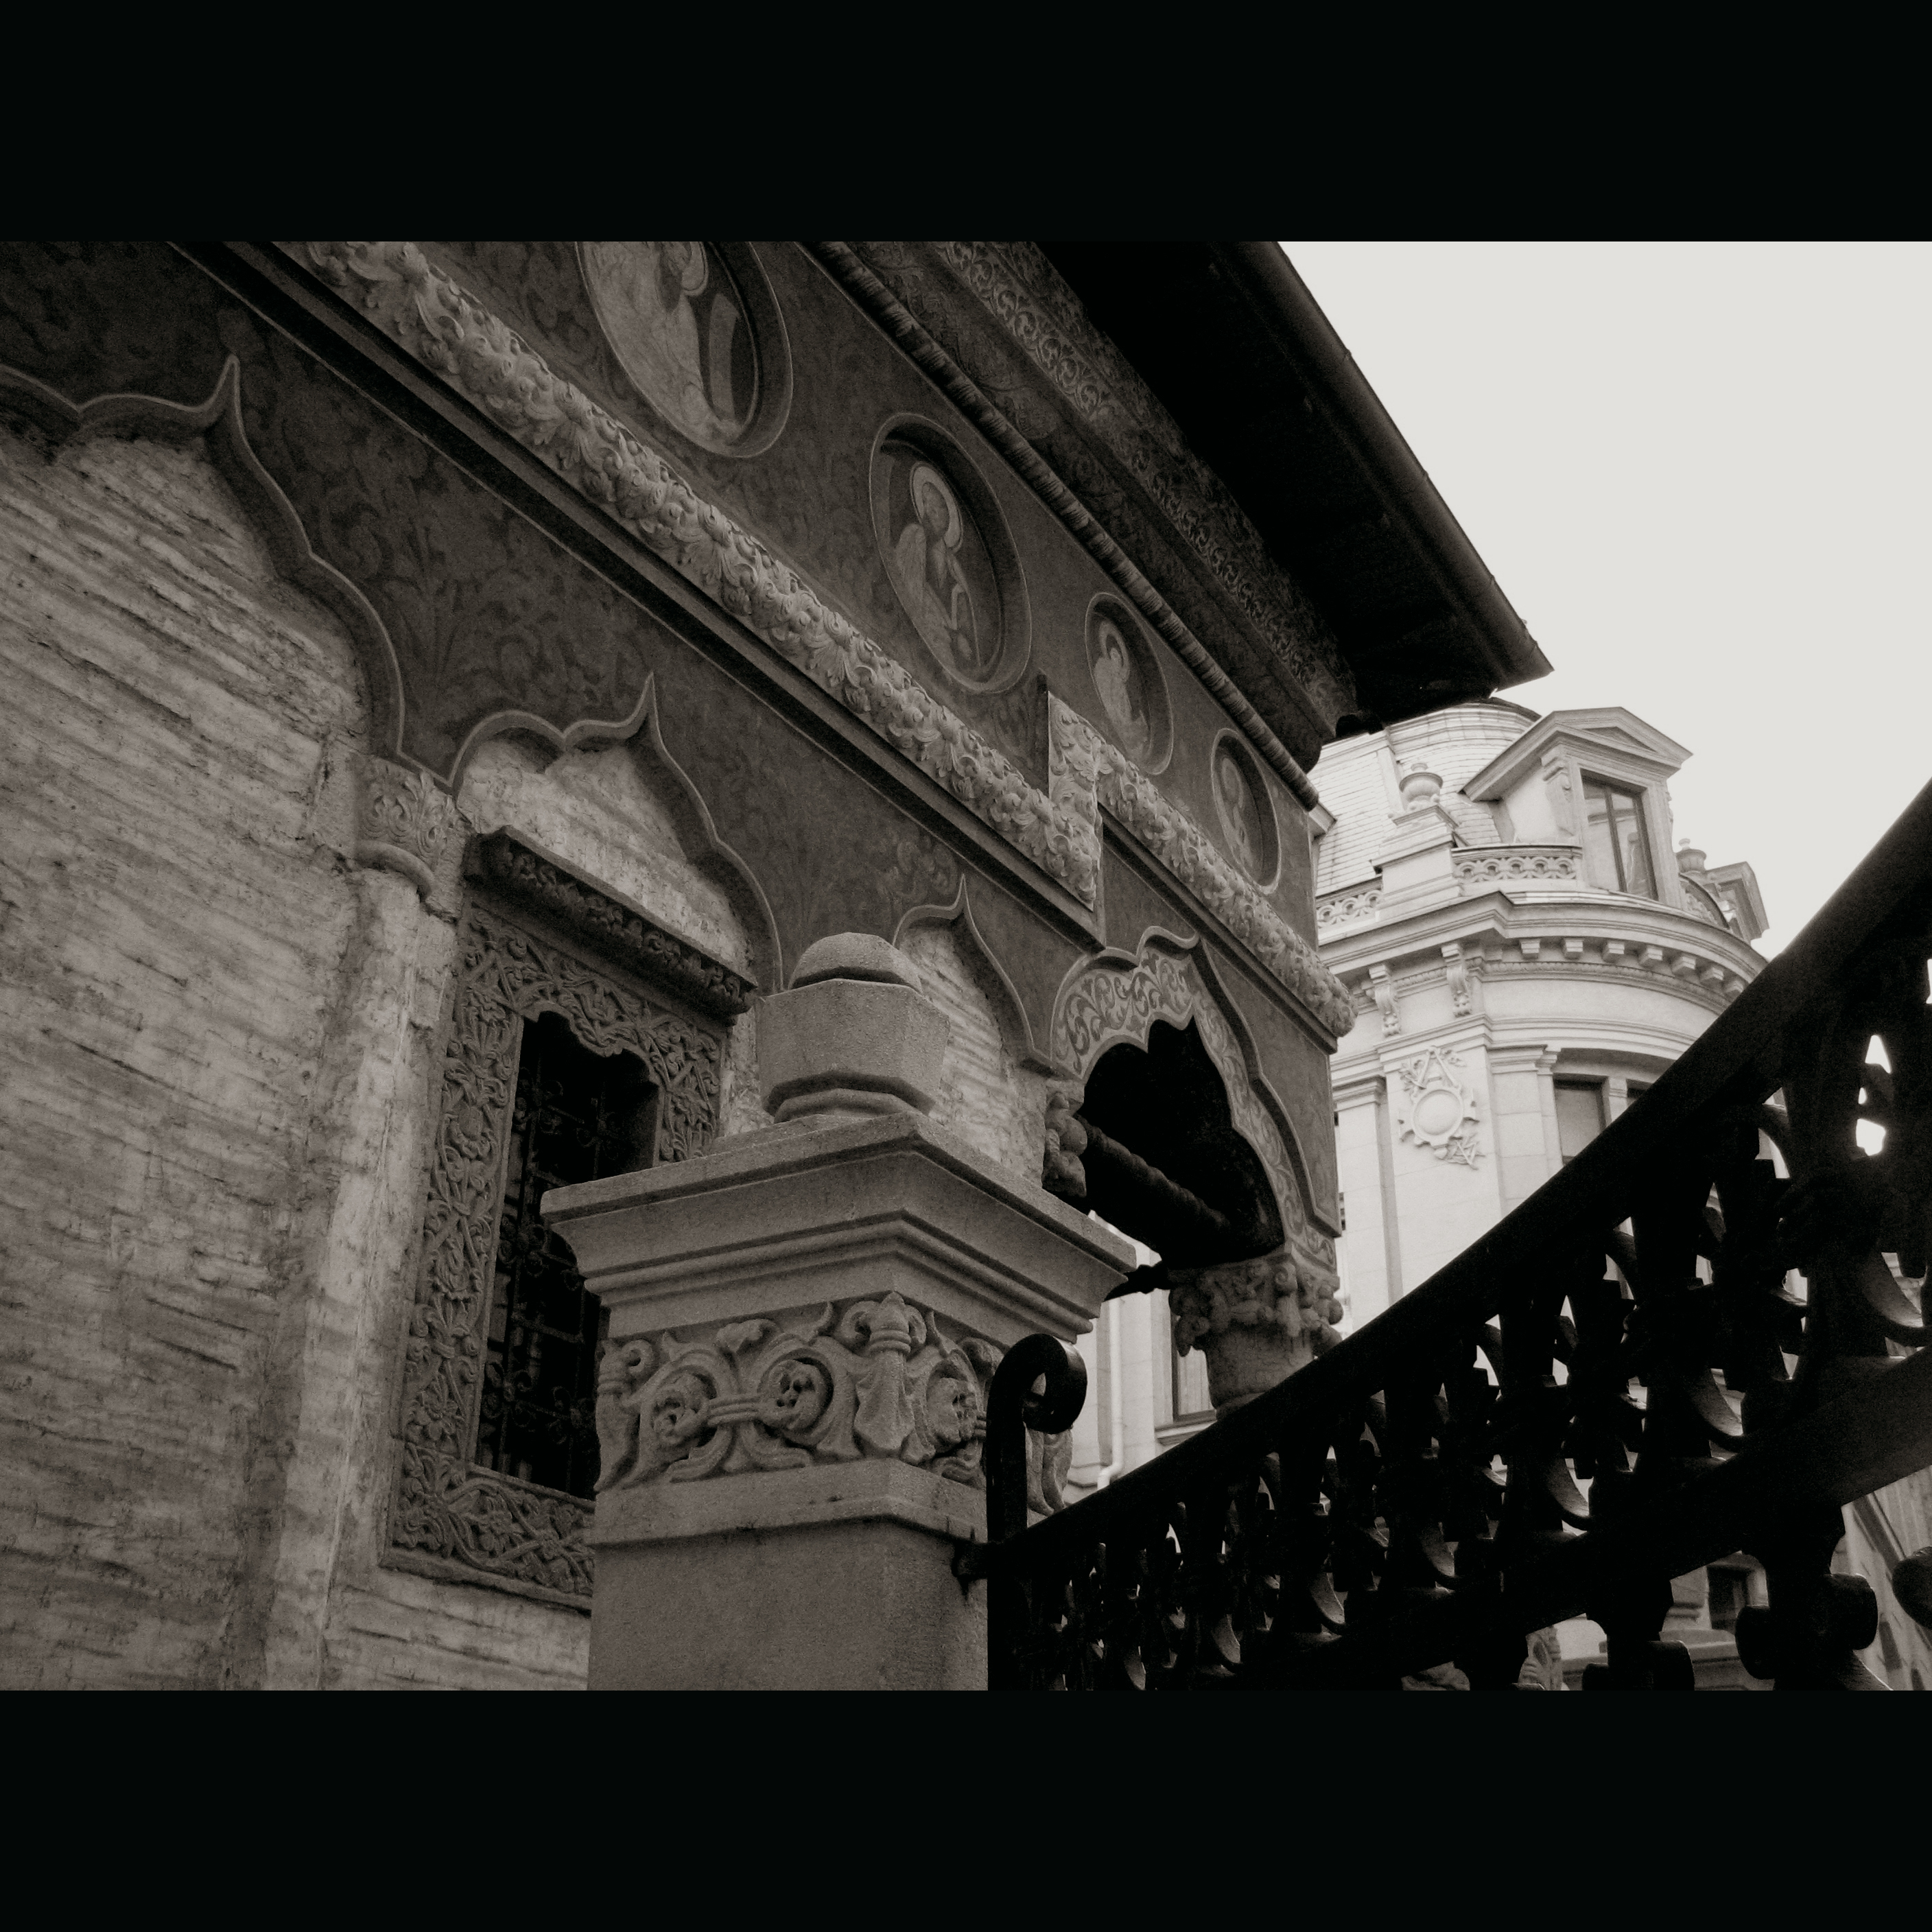
black and white, architecture, white, photography, building, photo, europe, column, religion, darkness, church, black, monochrome, christian, photos, religious, cool image, de, temple, monastery, symmetry, churches, photograph, fotografie, christianity, romana, image, orthodox, eastern, shape, romania, bucharest, convent, bor, biserica, arhitectura, orthodoxy, romanian, ortodoxa, ortodox, manastirea, manastire, ortodoxia, ortodoxie, cretinism, cretin, ecclesiastical, bisericeasc, cladire, edificiu, bucuresti, centrulvechi, lipscani, stavro, stavropoleos, brancovenesc, 1724, monochrome photography